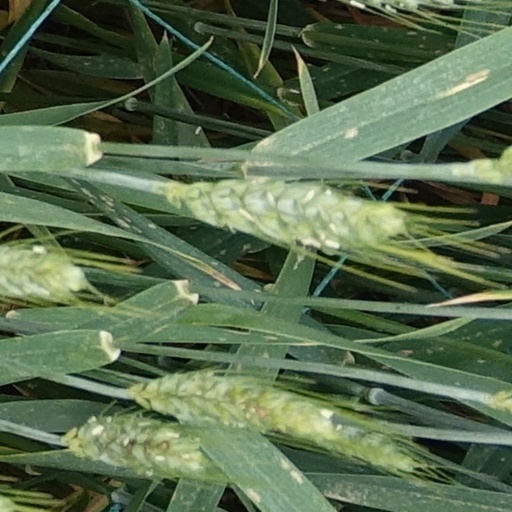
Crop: wheat